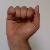
The image shows a hand gesture representing the letter 'A' in Indian Sign Language.